Optical illusion

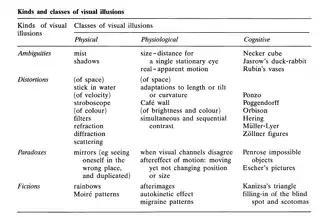
Gregory's categorization of illusions

In visual perception, an optical illusion (also called a visual illusion) is an illusion caused by the visual system and characterized by a visual percept that arguably appears to differ from reality. Illusions come in a wide variety; their categorization is difficult because the underlying cause is often not clear but a classification proposed by Richard Gregory is useful as an orientation. According to that, there are three main classes: physical, physiological, and cognitive illusions, and in each class there are four kinds: Ambiguities, distortions, paradoxes, and fictions. A classical example for a physical distortion would be the apparent bending of a stick half immersed in water; an example for a physiological paradox is the motion aftereffect (where, despite movement, position remains unchanged). An example for a physiological fiction is an afterimage. Three typical cognitive distortions are the Ponzo, Poggendorff, and Müller-Lyer illusion. Physical illusions are caused by the physical environment, e.g. by the optical properties of water. Physiological illusions arise in the eye or the visual pathway, e.g. from the effects of excessive stimulation of a specific receptor type. Cognitive visual illusions are the result of unconscious inferences and are perhaps those most widely known.